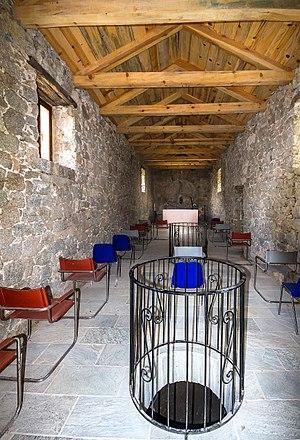
Intérieur de la chapelle Sainte lucie d'Isulacciu di Fiurmorbu
Isolaccio-di-Fiumorbo est une commune française située dans la circonscription départementale de la Haute-Corse et le territoire de la collectivité de Corse. Elle appartient à l'ancienne piève de Cursa dont elle était le chef-lieu, dans le Fiumorbo.